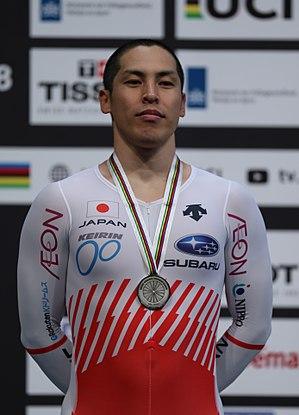
Tomoyuki Kawabata est un coureur cycliste japonais. Spécialiste des épreuves de vitesse sur piste, il est notamment vice-champion du monde de keirin en 2018.